John Sands (journalist)

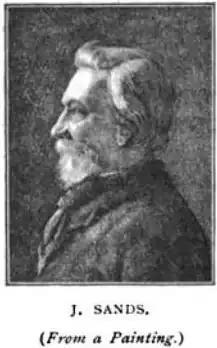
John Sands

John Sands (1826–1900) of Ormiston was a Scottish freelance journalist and artist who also had an interest in archaeology and folk customs, especially the way of life on Scottish islands. He spent almost a year on St Kilda and lived on several other remote islands.